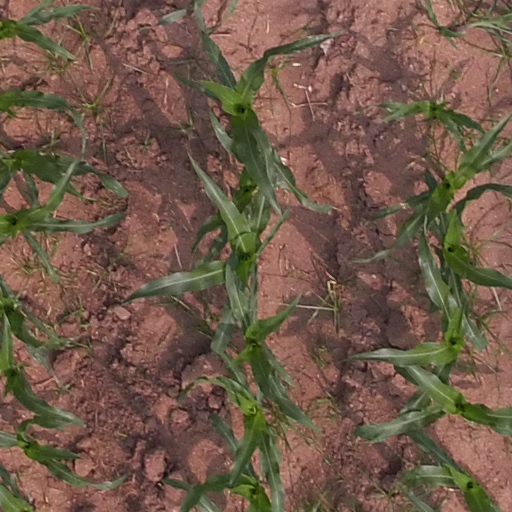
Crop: maize; corn